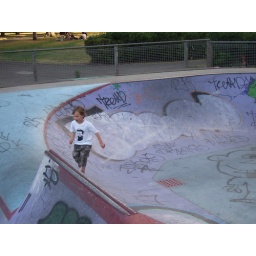
Eastie does a run around the big boy bowl to get use to it..